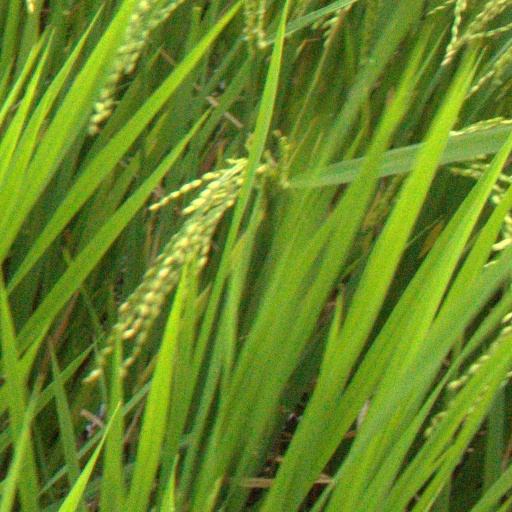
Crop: rice